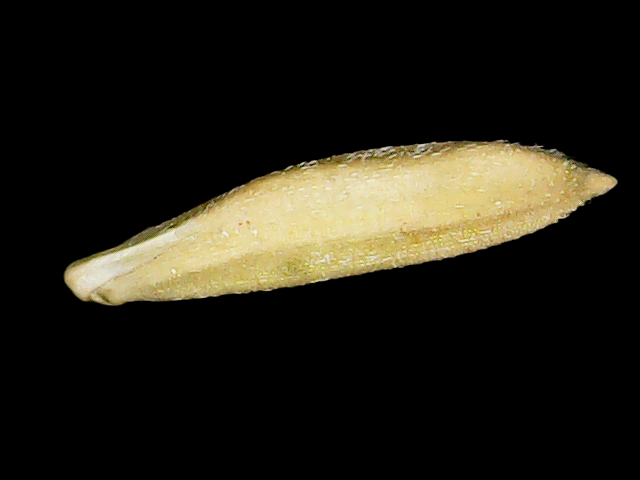
Rice variety: Binadhan21